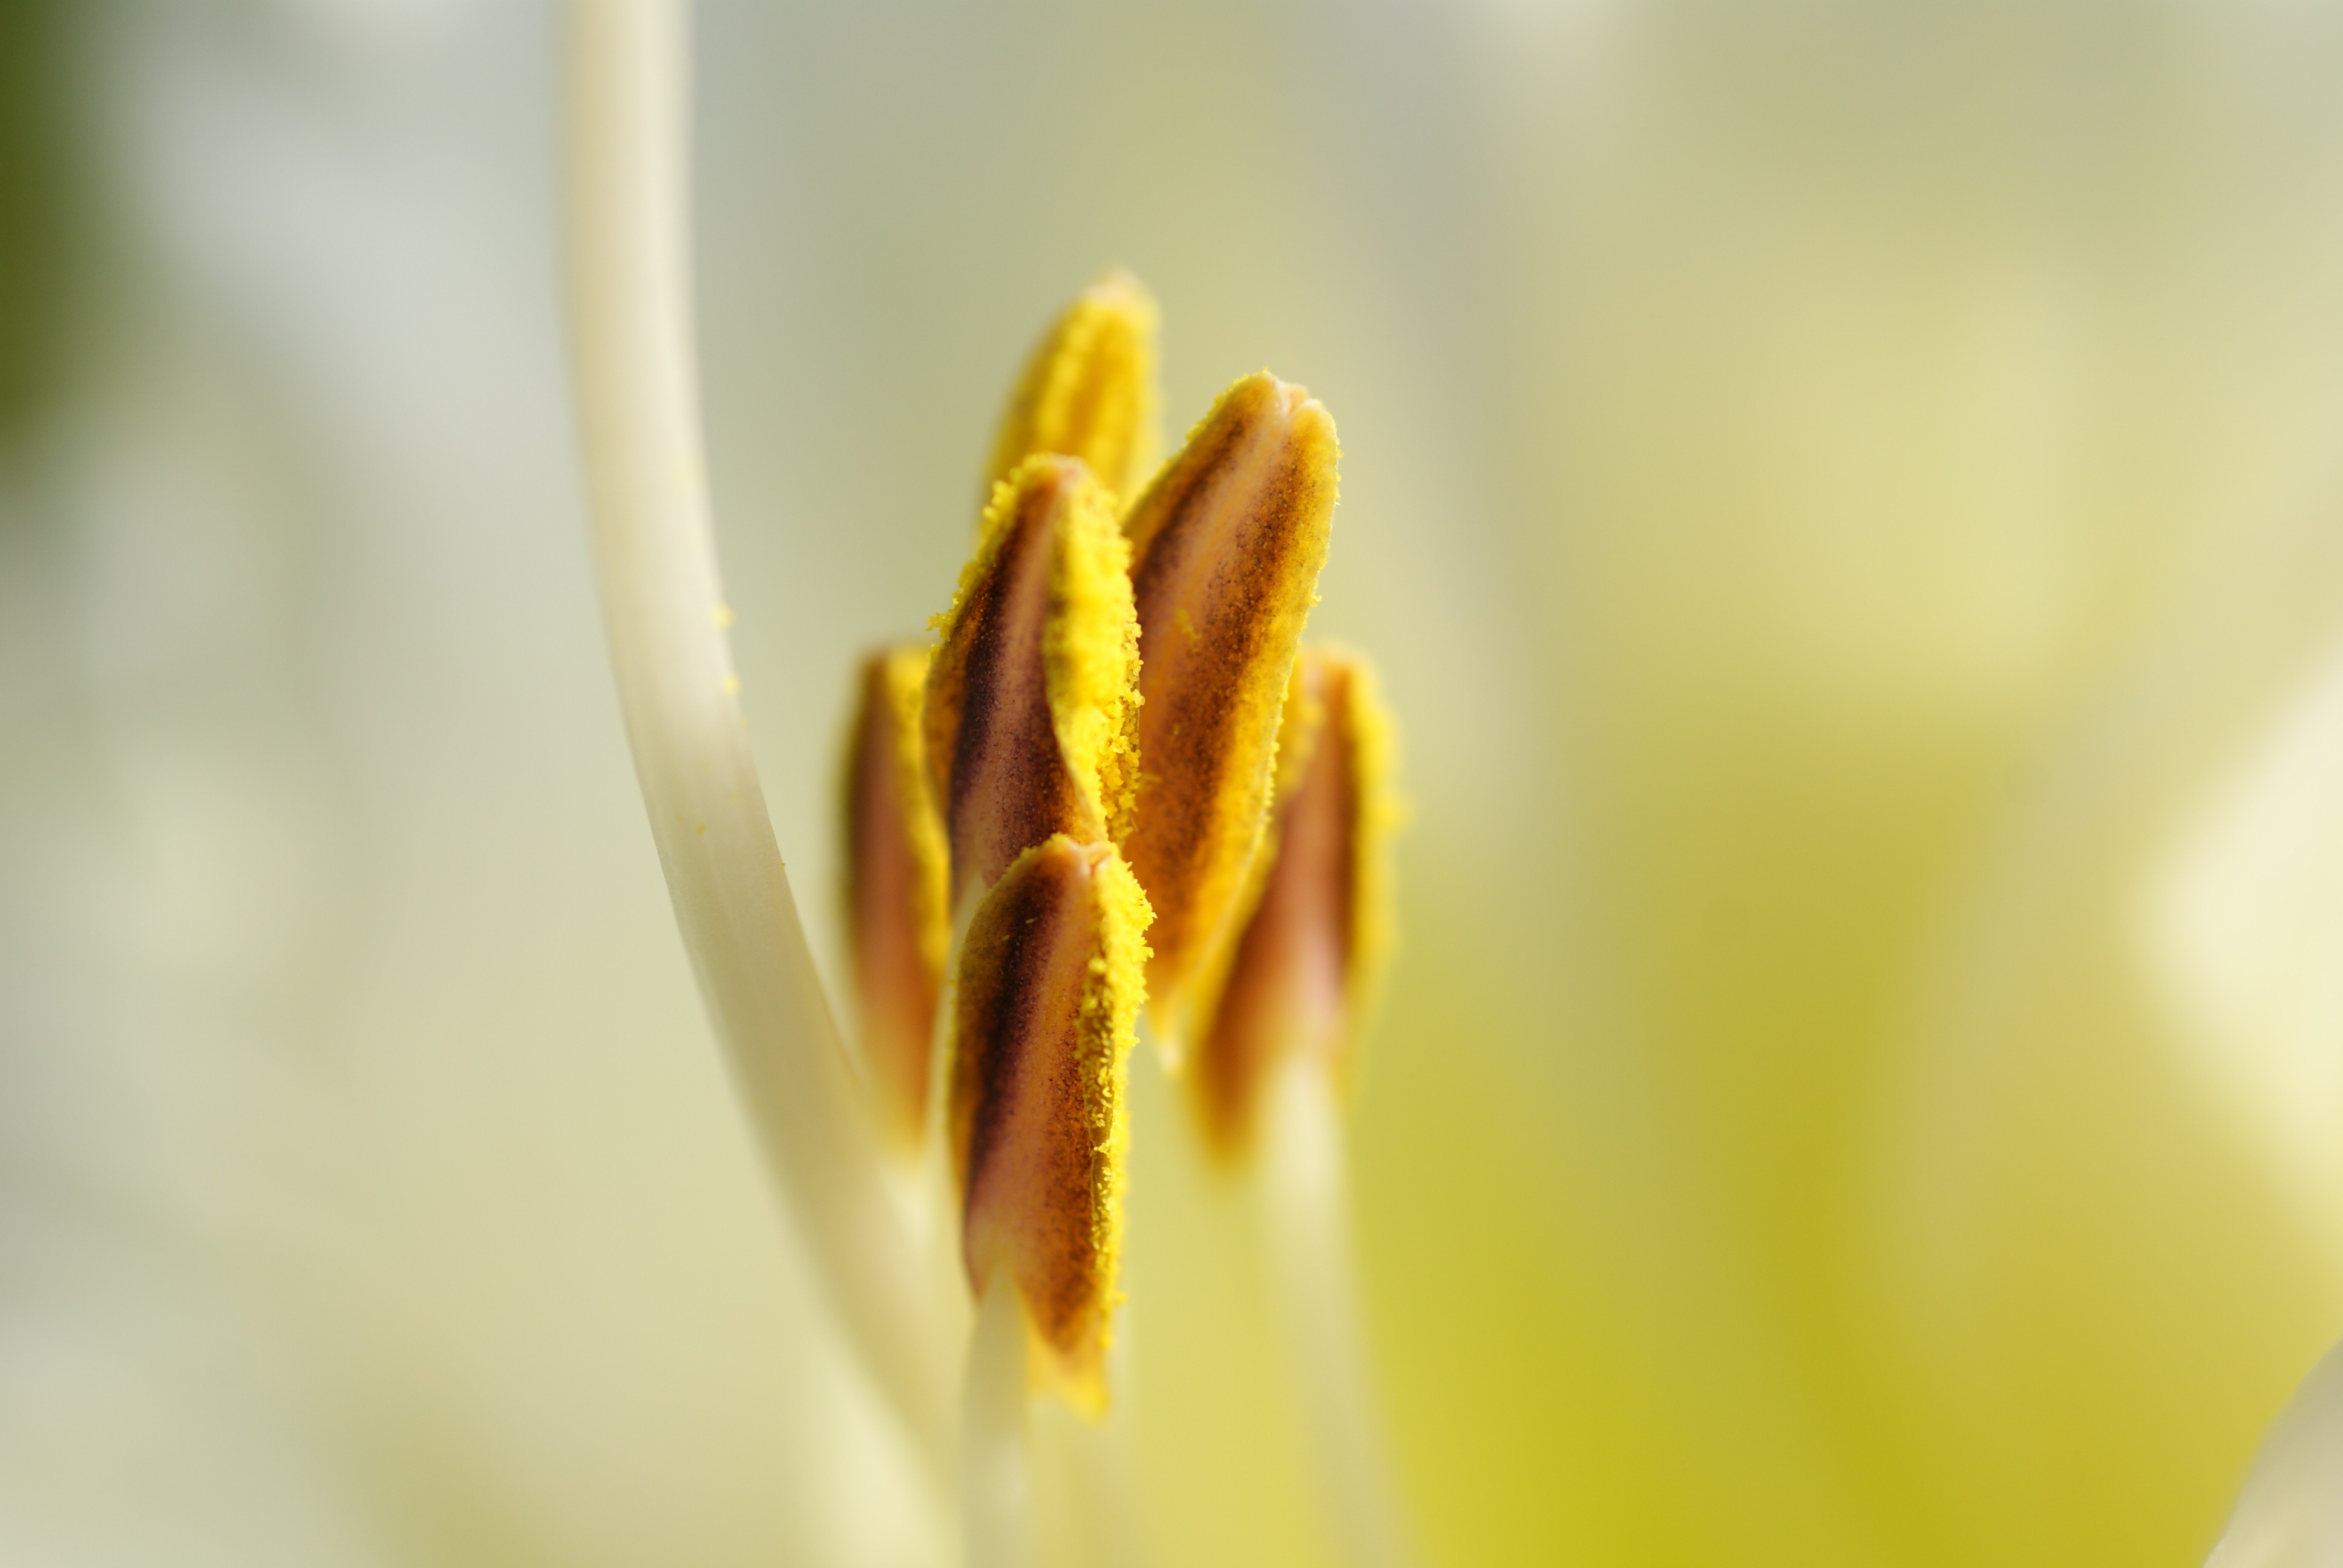
nature, blossom, plant, photography, sunlight, leaf, flower, petal, bloom, pollen, green, botany, yellow, flora, wildflower, close up, stamen, bud, macro photography, flowering plant, grass family, plant stem, land plant